Illit (company)

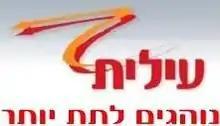
Illit company logo

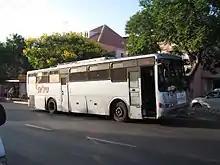
Illit bus

Illit Transport Ltd. was an Israeli bus company that operated in Beitar Illit. Illit was merged into Kavim in 2011, but Illit is still used as a brand for the Beitar Illit routes.